Alexander Edmund Batson Davie

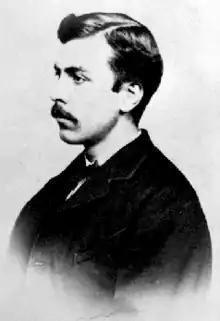
Hon. Alexander Edmund Batson Davie

Alexander Edmund Batson Davie, QC, referred to as A. E. B. Davie (November 24, 1847 – August 1, 1889), was the eighth premier of British Columbia. He served in office from 1887 until his death in 1889.